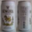
Label: can